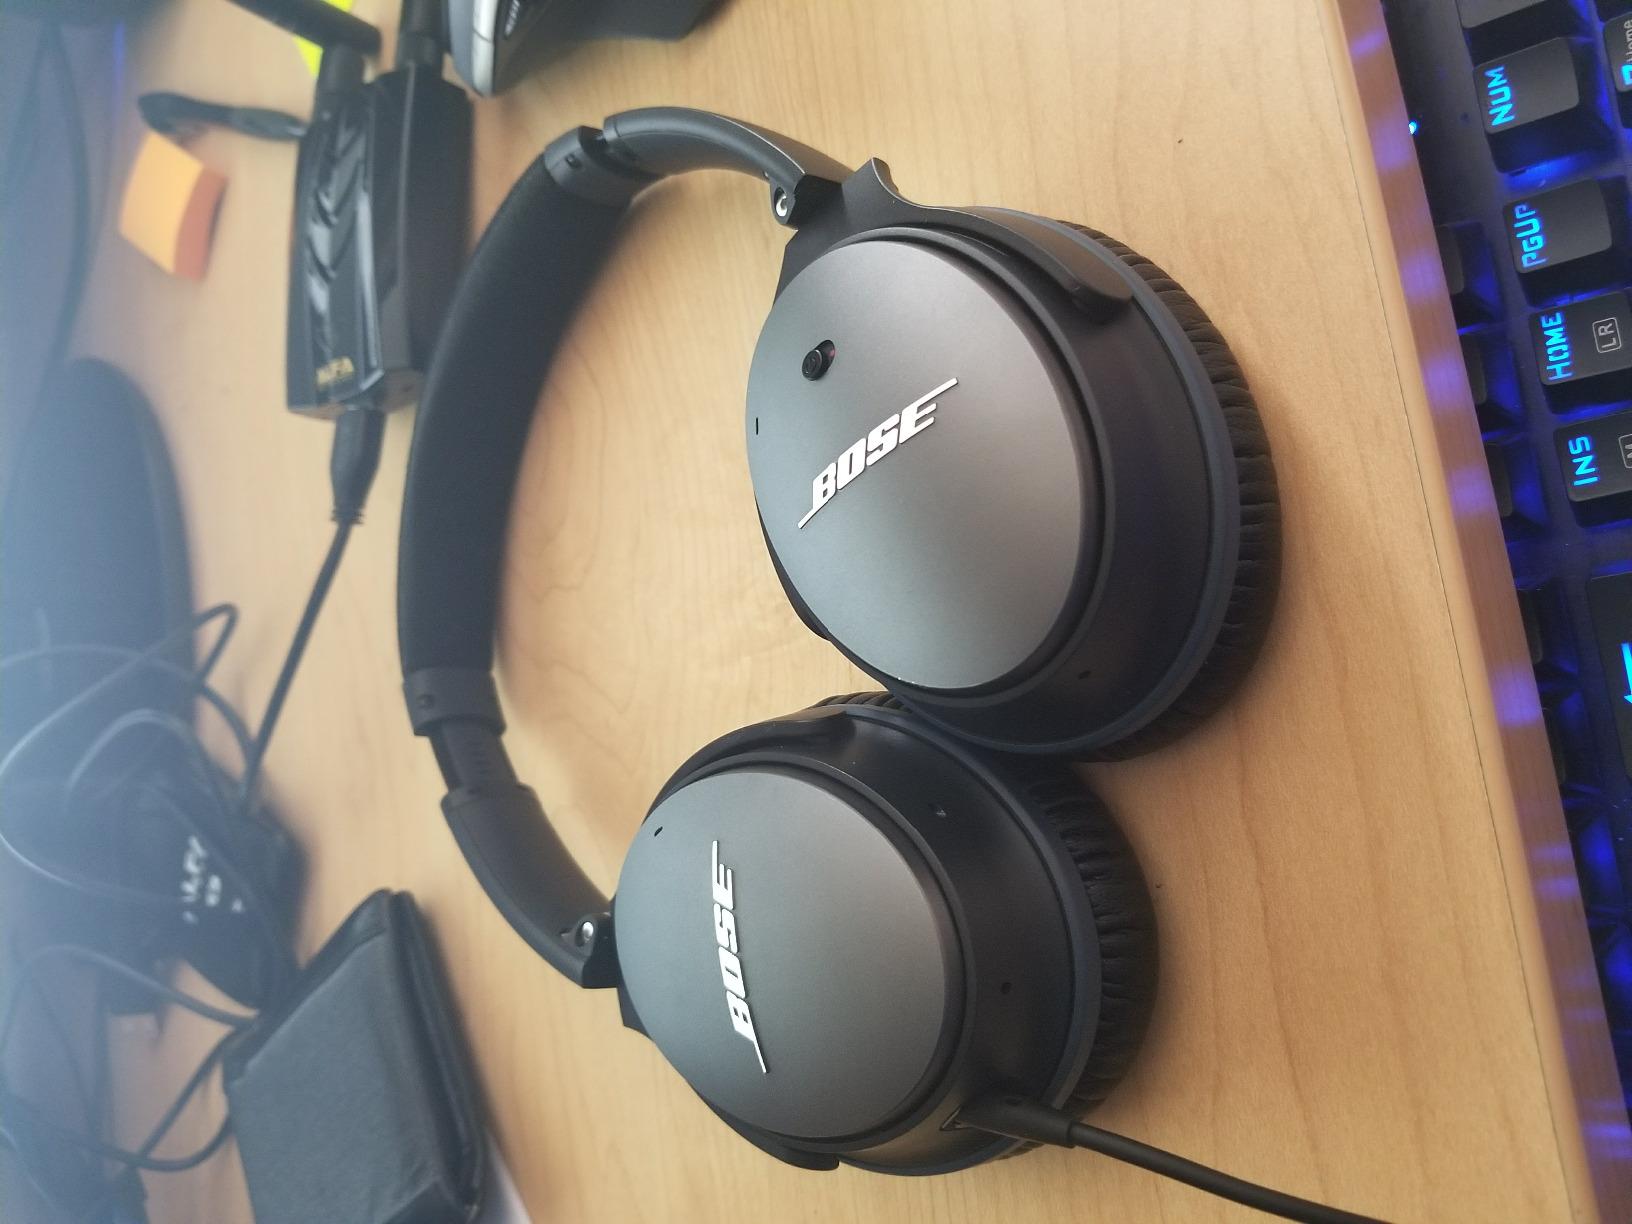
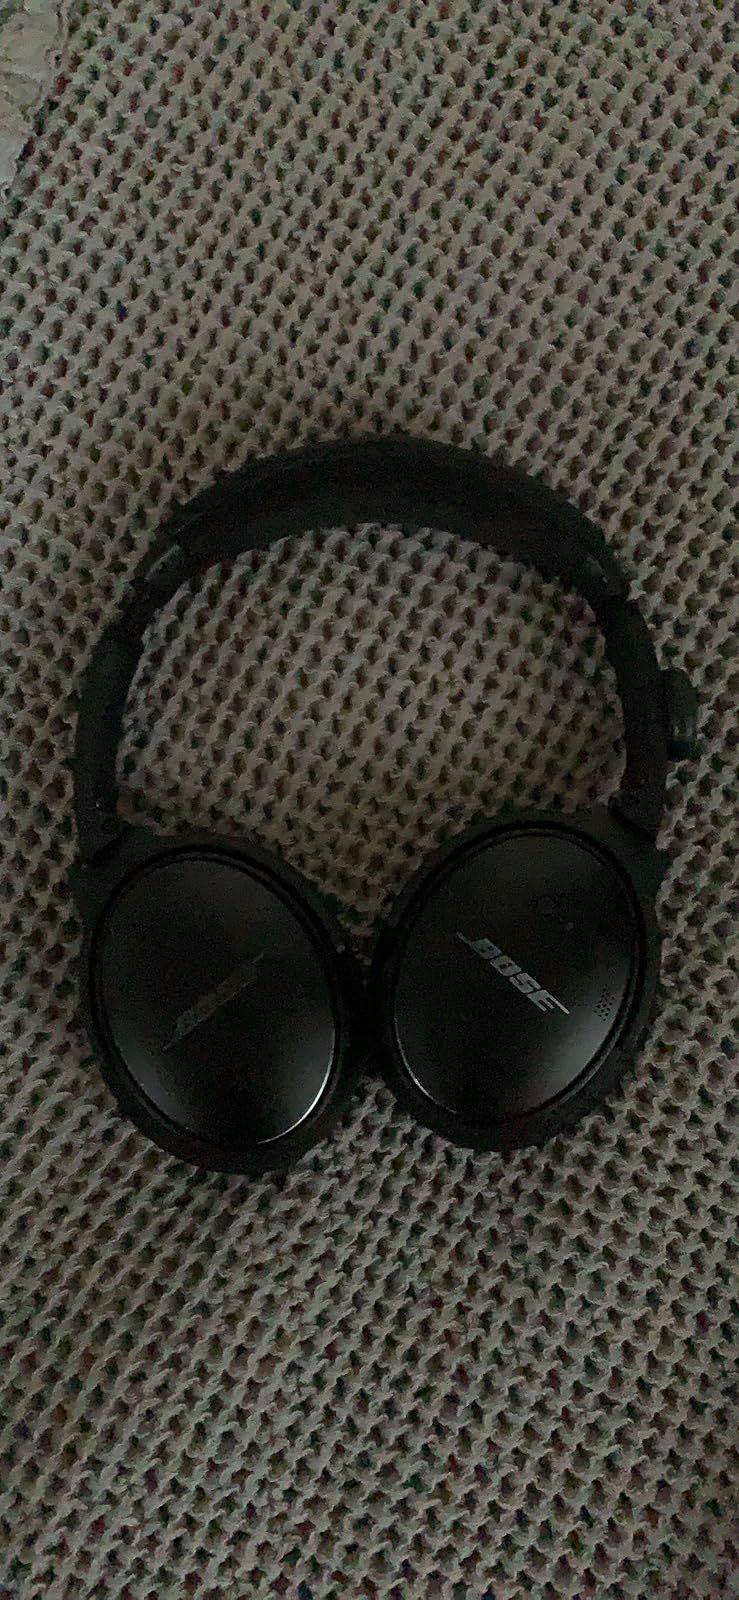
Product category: headphones
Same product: no